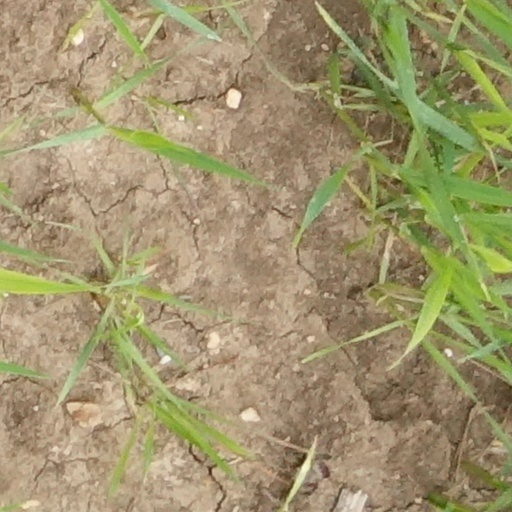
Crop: wheat